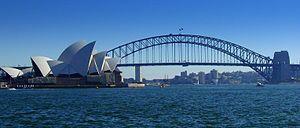
Cette liste de ponts d'Australie a pour vocation de présenter une liste de ponts remarquables d'Australie, tant par leurs caractéristiques dimensionnelles, que par leur intérêt architectural ou historique.